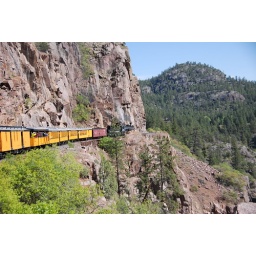
The train crawls along a narrow shelf cut into the mountain about 400 feet above the Animas River.